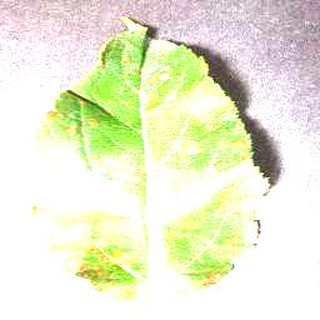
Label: apple_cedar_apple_rust